Cannonball Express (roller coaster)

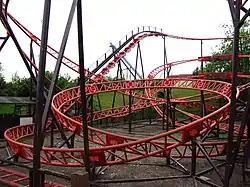

Cannonball Express is a roller coaster located at Pleasurewood Hills, Corton, near Lowestoft, Suffolk. It is the only Schwarzkopf Jumbo V coaster to be manufactured.